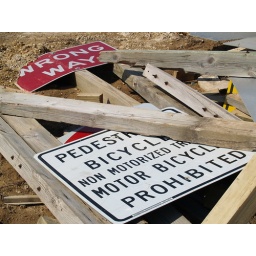
Warning sign for a restricted-access highway that happened to land near a Wrong-Way sign.